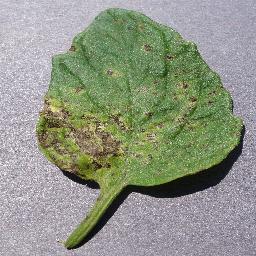
Label: Tomato___Septoria_leaf_spot